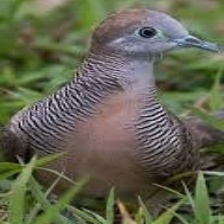
Species: ZEBRA DOVE
Scientific name: GEOPELIA STRIATA